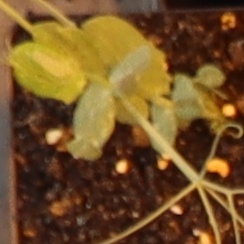
Label: Field Pea